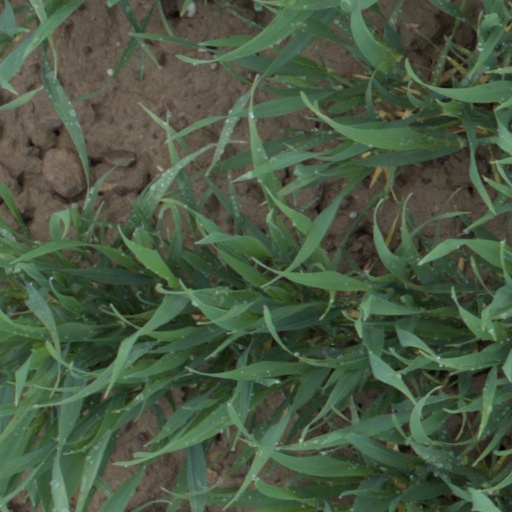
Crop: wheat